Union, Oregon

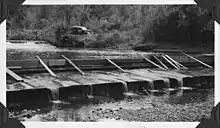
Catherine Creek diversion dam in Union.

Union lies in the extreme southeast corner of the Grande Ronde Valley near the western edge of the Wallowa Mountains. Oregon Route 237 runs through the city between Cove to the north and North Powder to the south. Oregon Route 203 also passes through Union, linking it to La Grande, about to the northwest. Catherine Creek, a tributary of the Grande Ronde River, passes through the city.